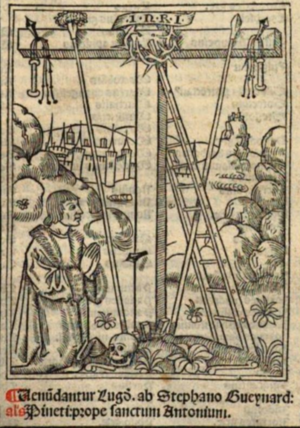
Marque typographique d'Etienne Gueynard. Lyon 1513
La marque d'imprimeur, ou marque typographique, est un dessin réalisé en bois gravé que les imprimeurs utilisaient pour authentifier leur production. À l'époque du manuscrit et au début des incunables, cette marque apparaît à la fin du volume, à la suite du colophon. Lorsque plusieurs livres étaient assemblés à l'intérieur d'une même reliure, la page de colophon permettait de retrouver les constituants du volume et leur origine : titre, auteur, lieu d'impression, nom de l'imprimeur et privilège princier autorisant l'édition.